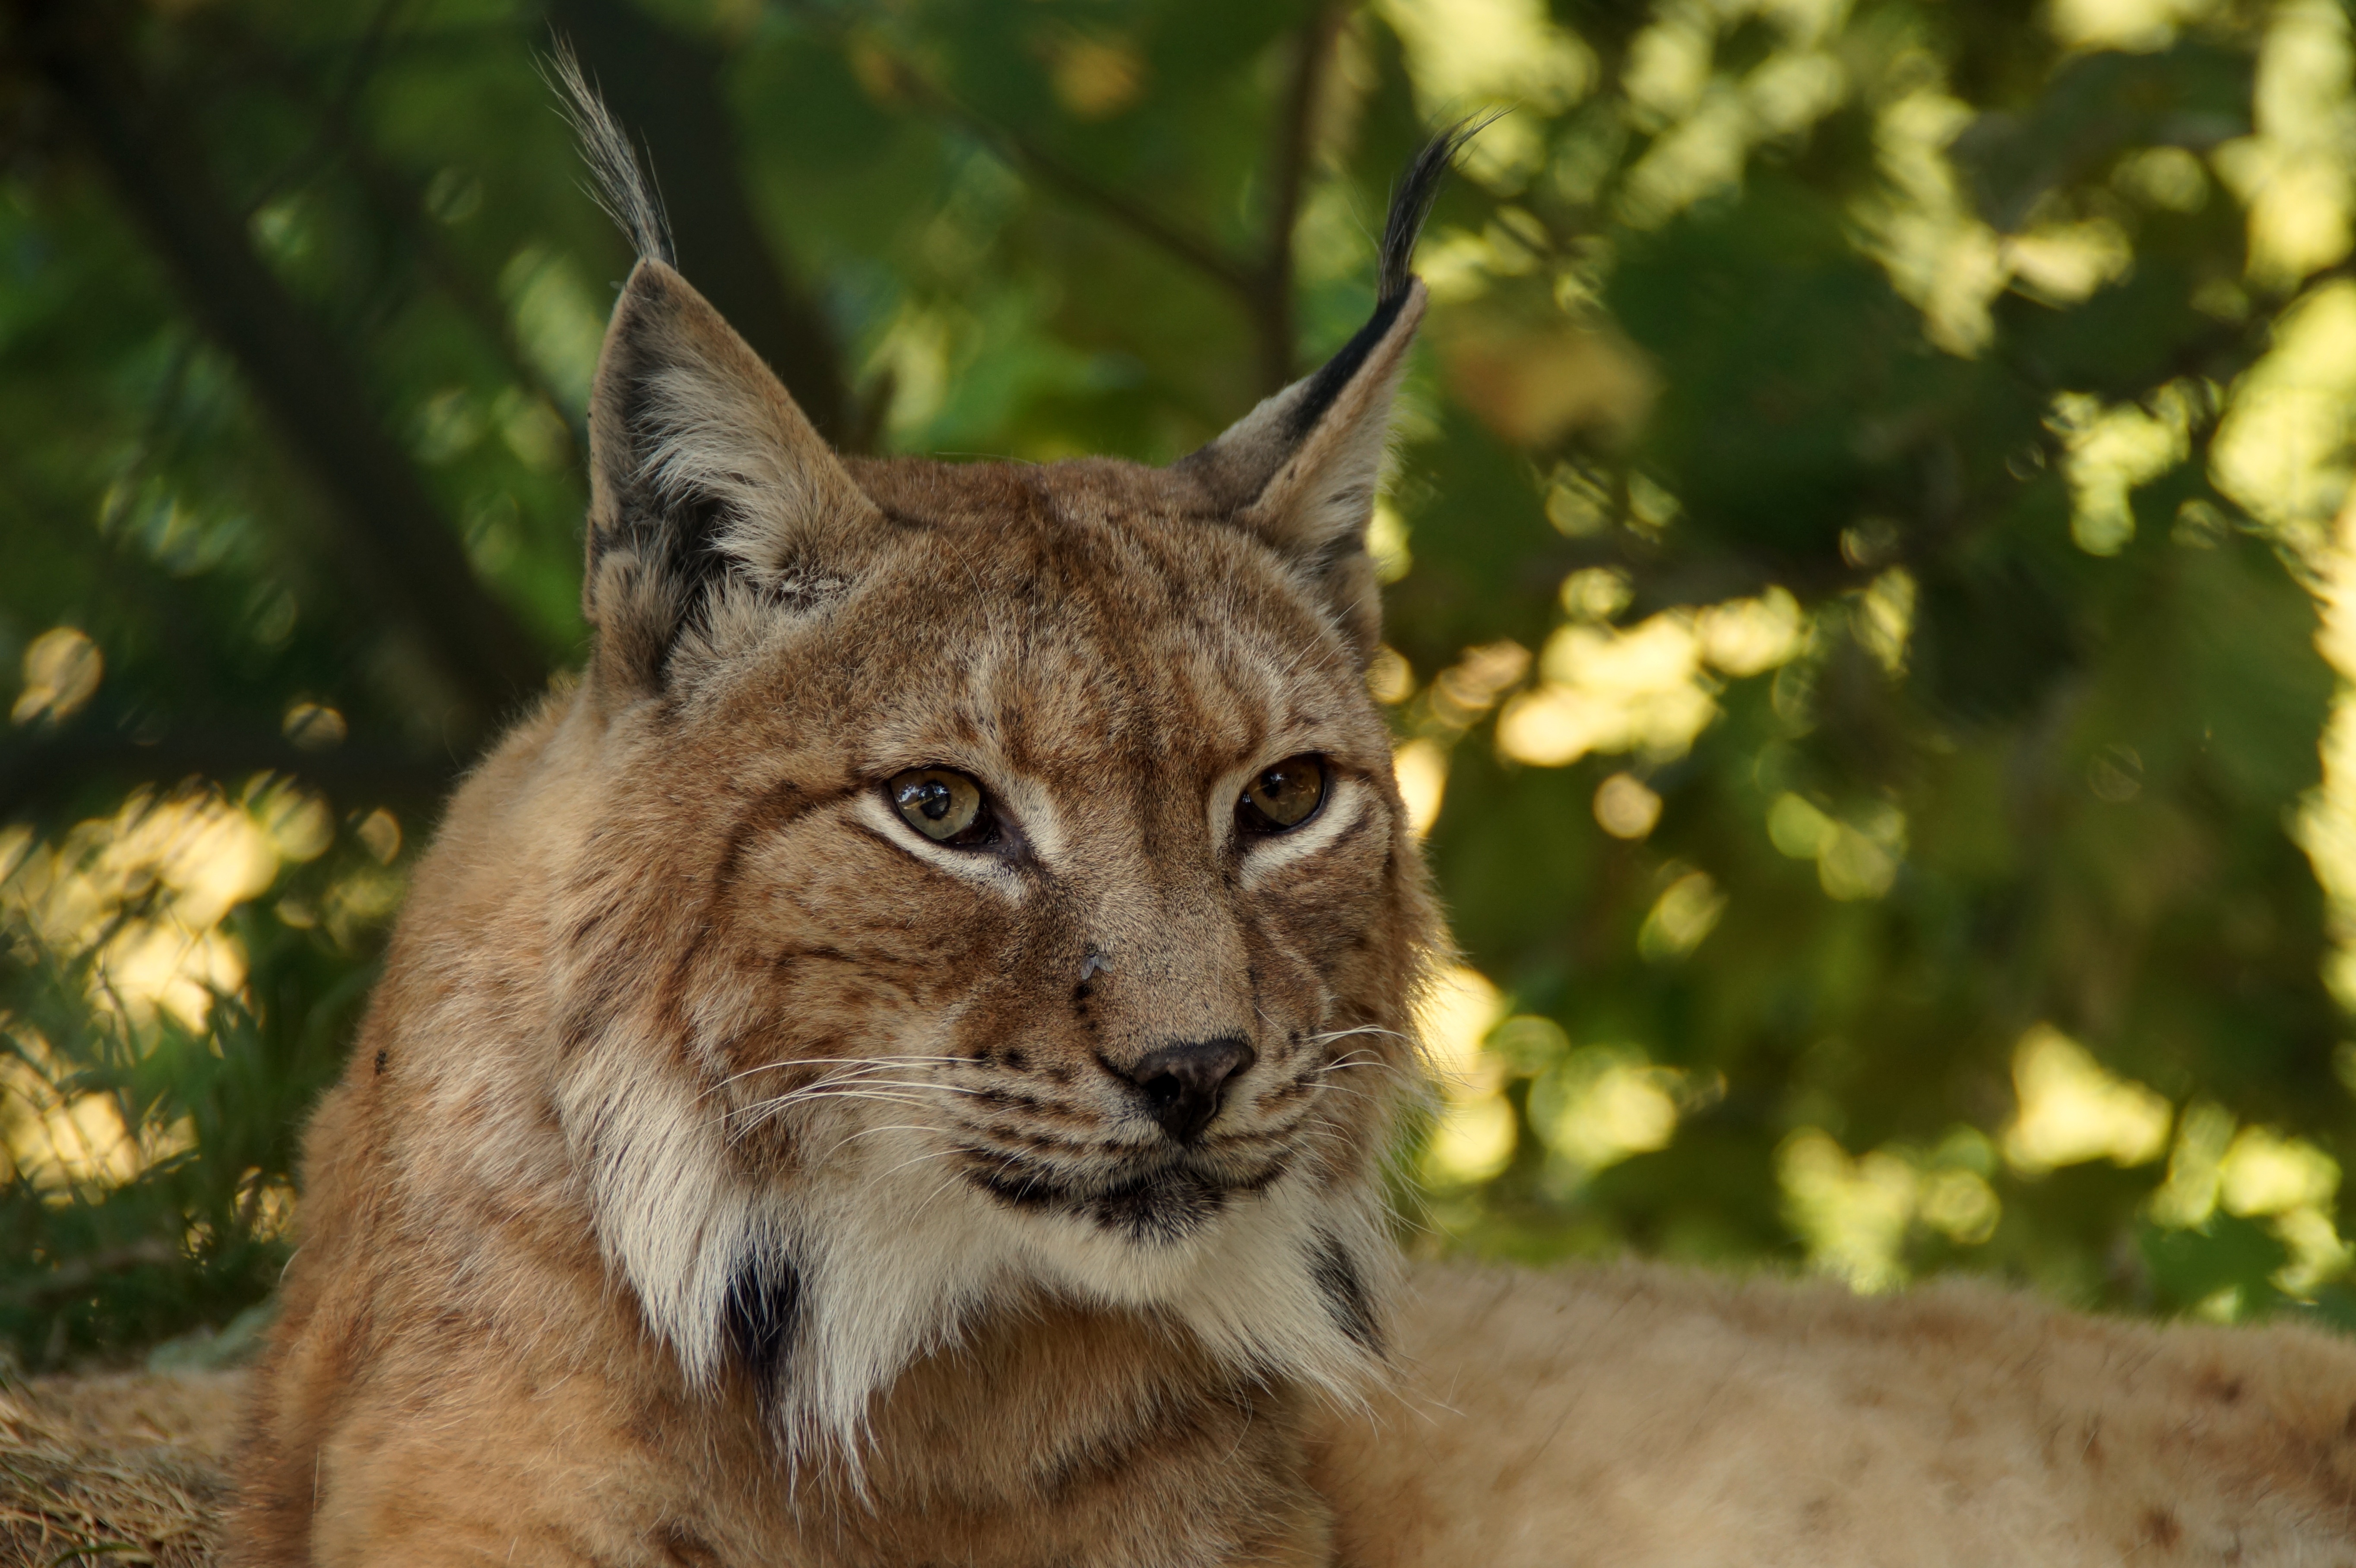
animal, wildlife, wild, cat, mammal, predator, fauna, whiskers, mammals, vertebrate, lynx, attention, wildcat, bobcat, cougar, puma, felidae, wild cat, eurasischer lynx, lynx lynx, small to medium sized cats, cat like mammal